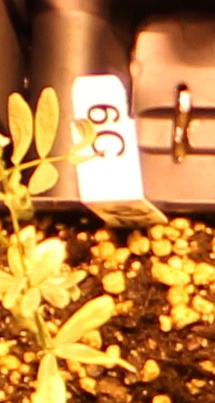
Label: Lentil